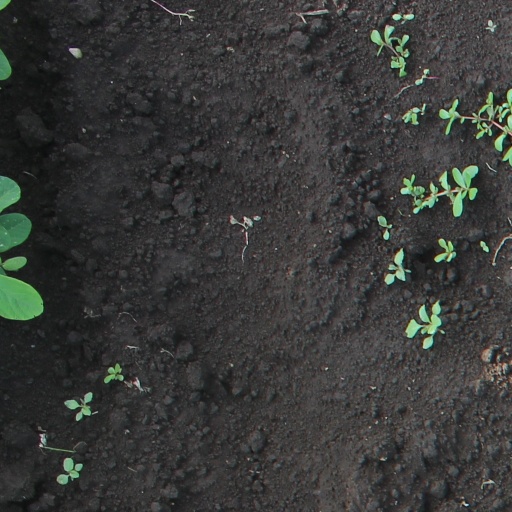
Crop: soybean